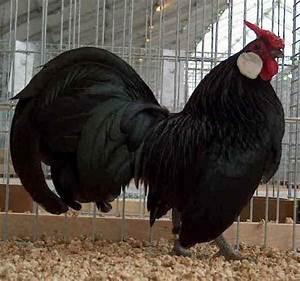
Label: chicken